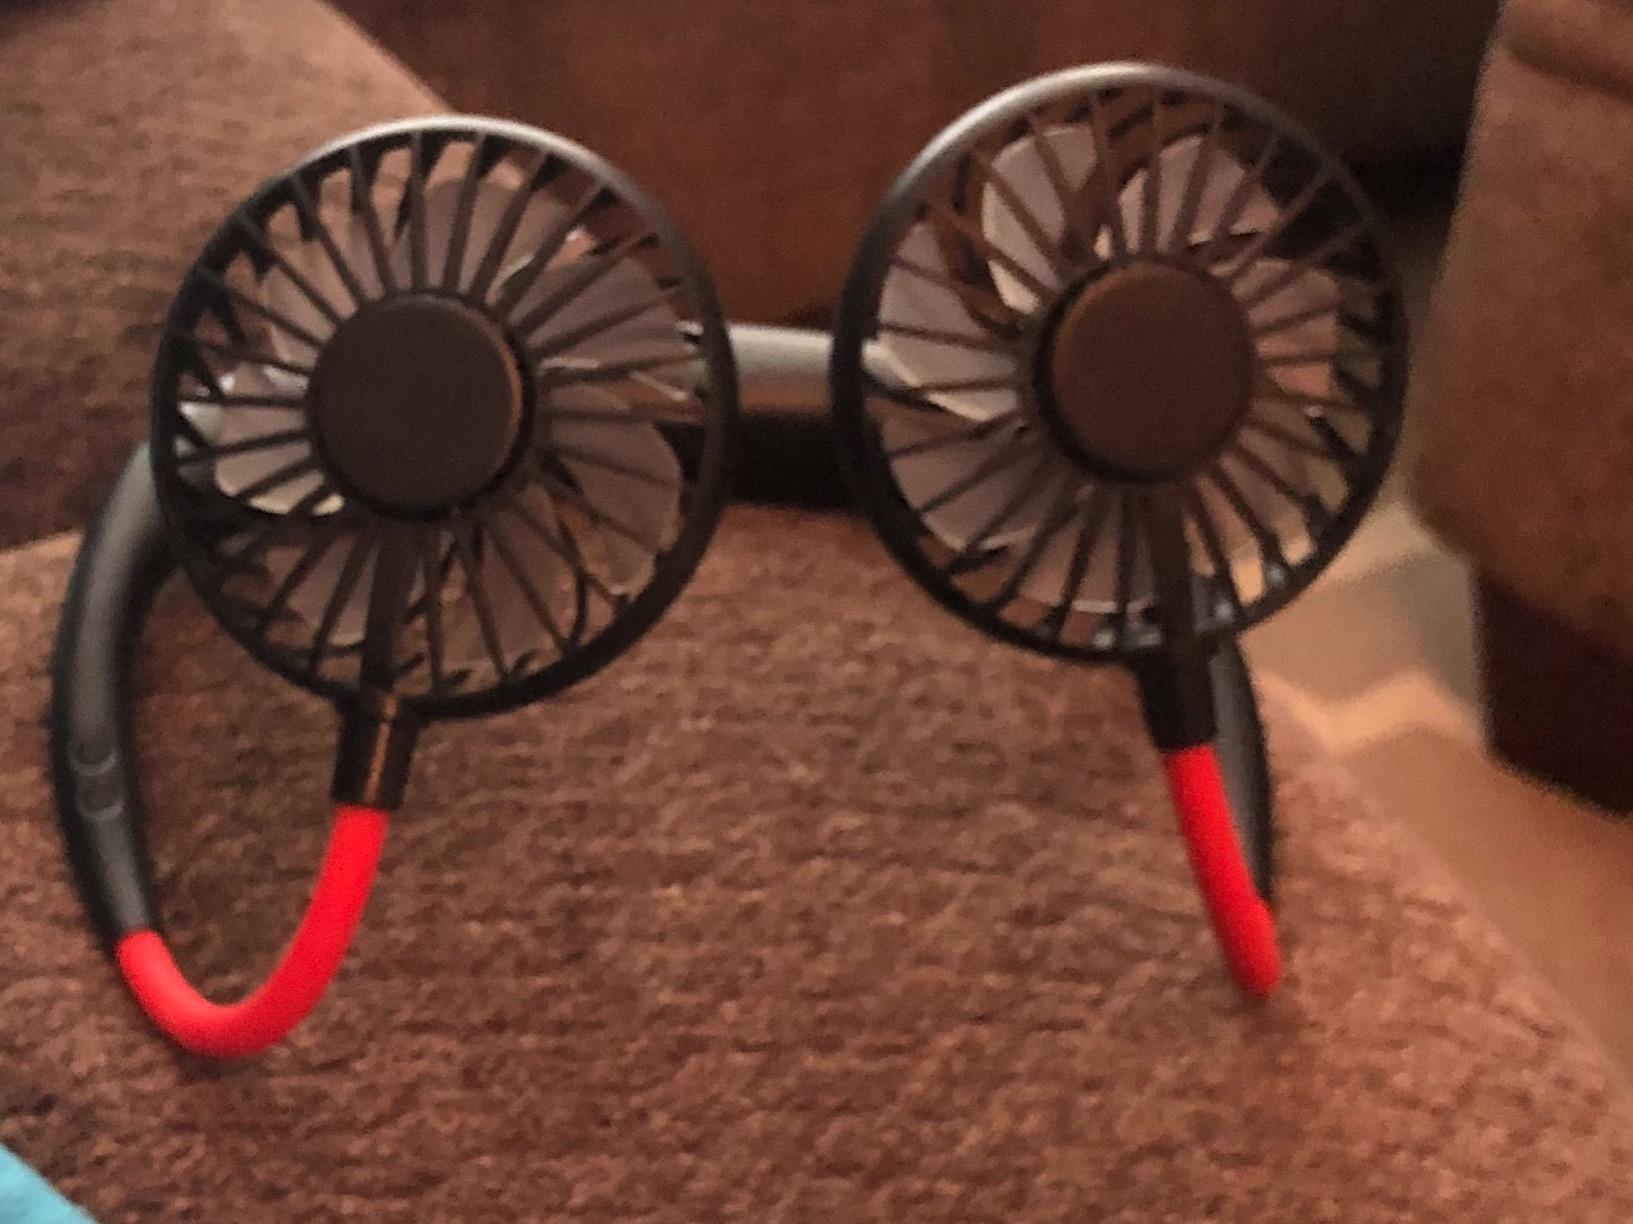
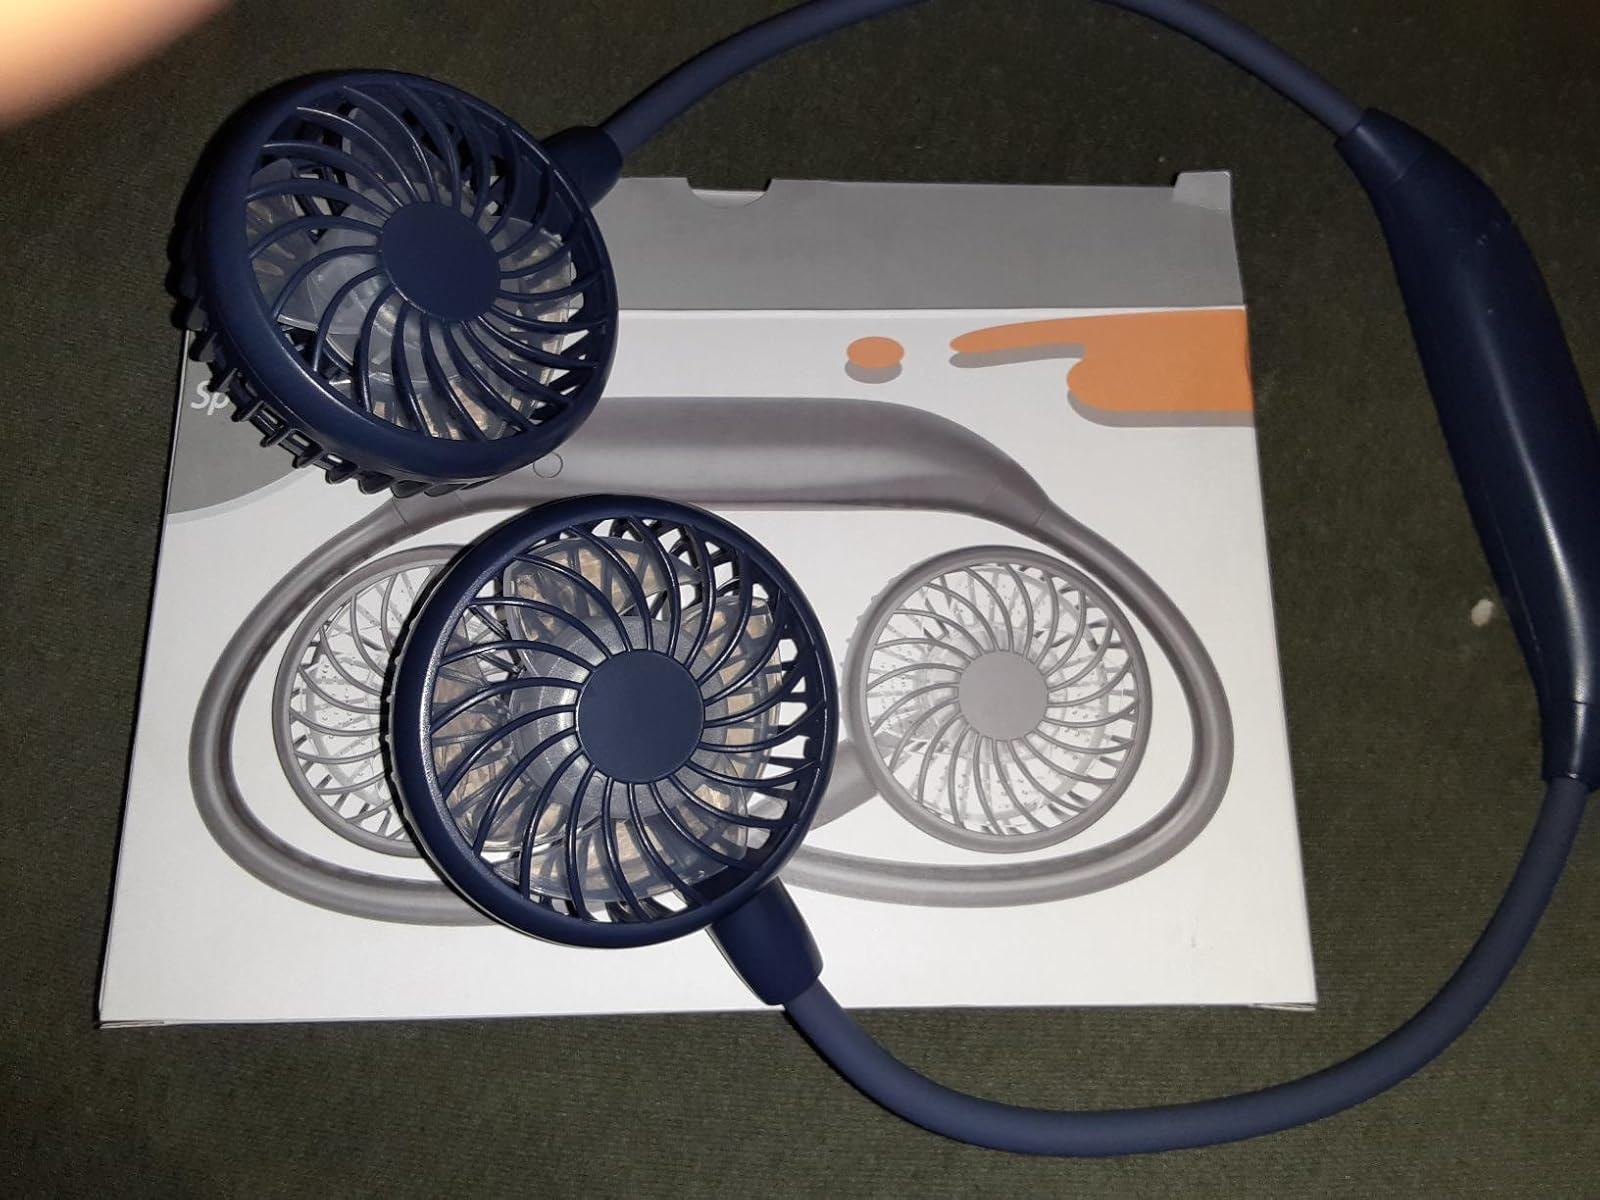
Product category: fan
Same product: no